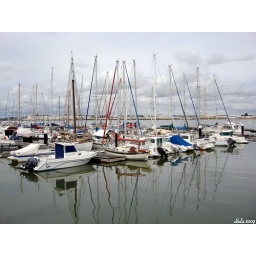
From my beach place I only need to cross over to beautiful St. Antonio in less than 10 minutes.